Pinoy Abroad

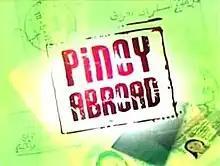
Title card

"Abroad" is a Philippine television travel documentary show broadcast by GMA Network. Hosted by Ivan Mayrina and Rhea Santos, it premiered on April 6, 2005. The show concluded on June 28, 2006.